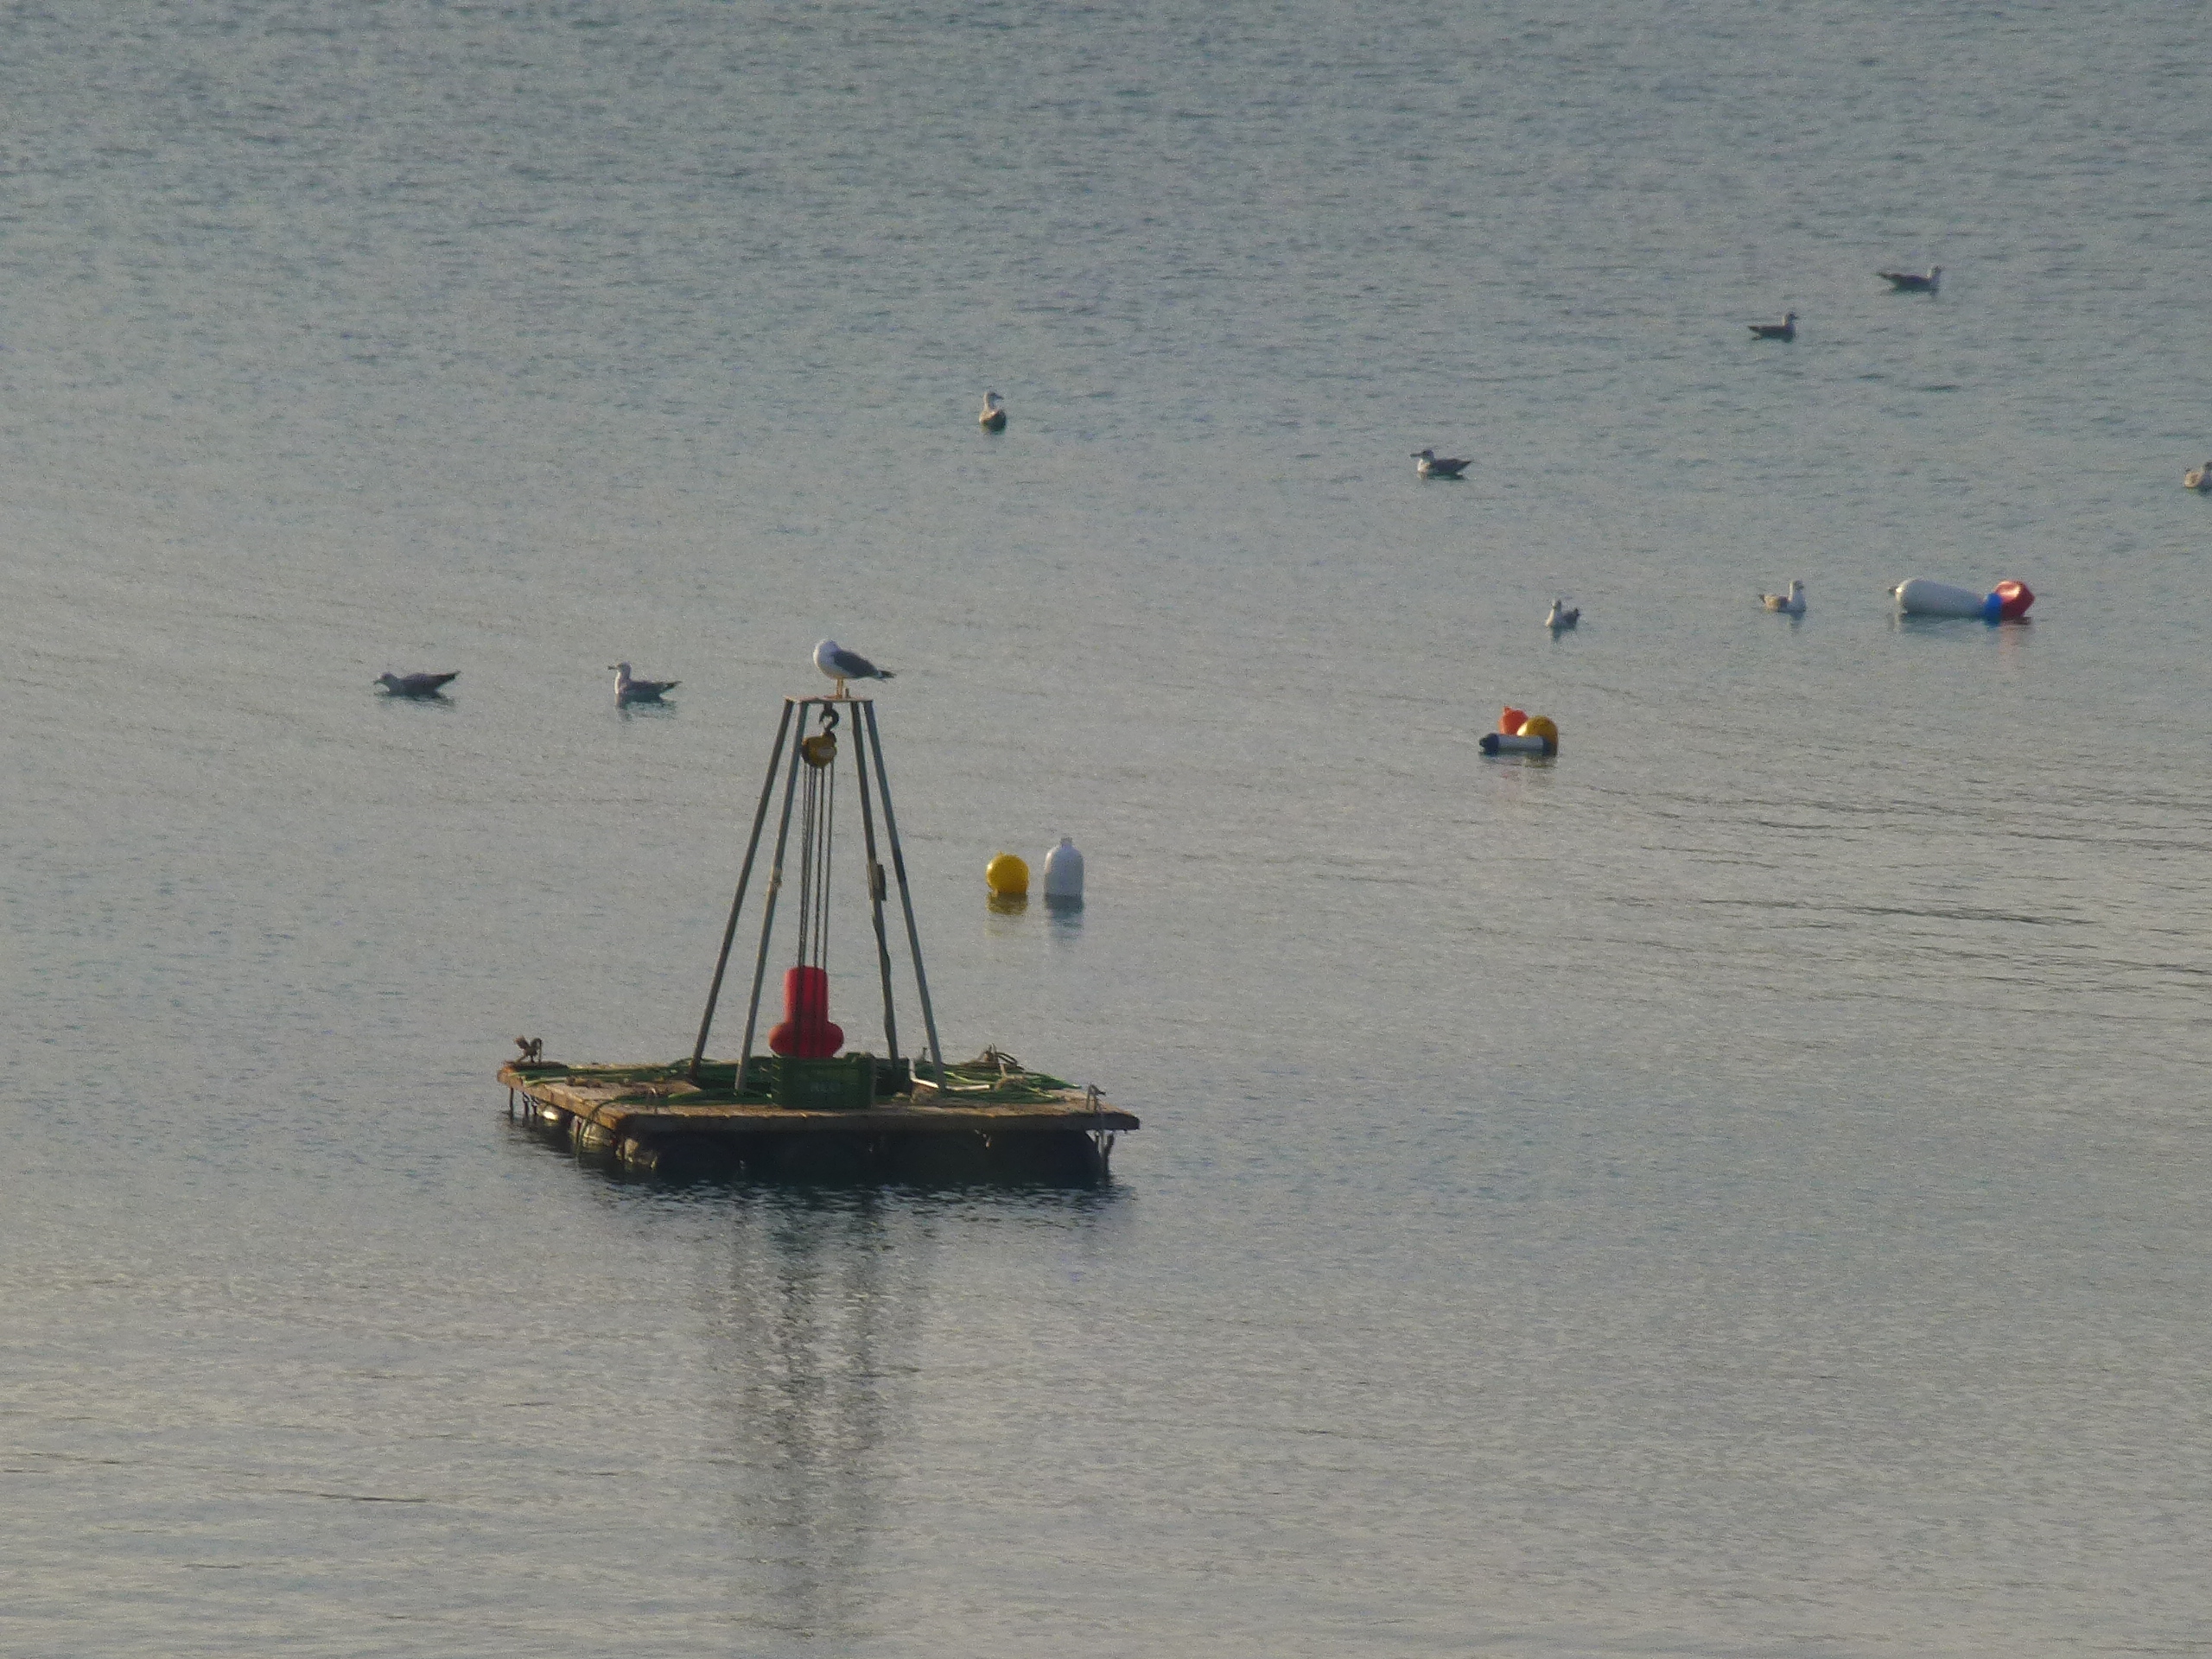
sea, waterway, water, water transportation, boat, river, calm, coastal and oceanic landforms, channel, boating, ocean, watercraft, water resources, coast, wave, fishing vessel, inlet